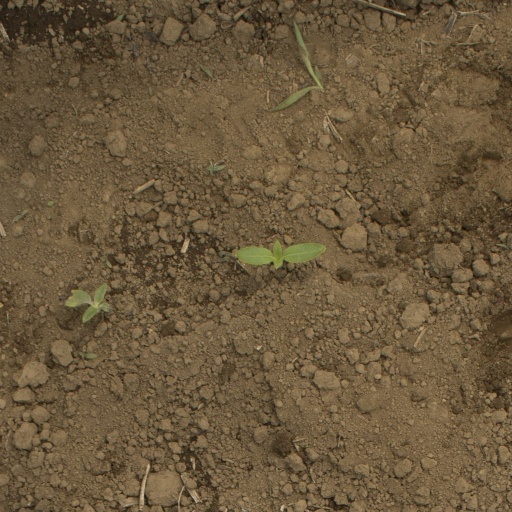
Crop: Jerusalem artichoke